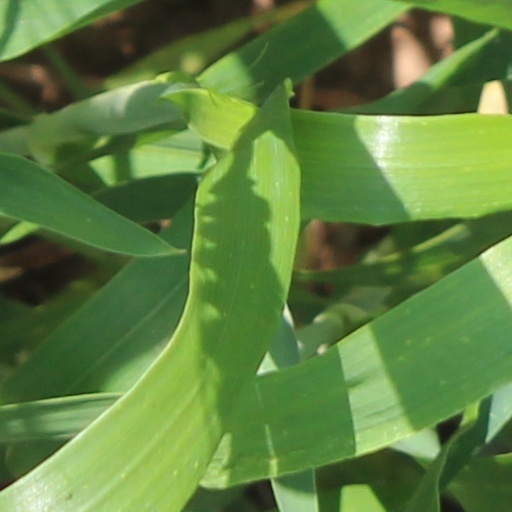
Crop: wheat